Alexander B. Mott

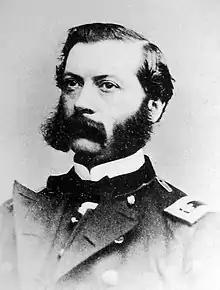
Photographic portrait as a surgeon in the U.S. Volunteers (1861–1866)

Alexander Brown Mott was born in New York City on March 31, 1826, the son of Dr. Valentine Mott and Louisa D. (Mums) Mott, and grandson of Dr. Henry Mott, a descendant from an English Quaker, who in 1660 settled on Long Island. He was educated privately by Professor William Darling, M.D., of the University Medical College of New York, and at the Columbia College Grammar School, there remaining until 1836, when he went to Europe with his parents. He remained abroad five years, and received a good classical education. In spite of his Quaker blood he had a great fondness for a military life, and on his return to New York he entered West Point, but abandoned this in deference to his father's wishes. He then passed a year in France and Germany about 1842, and occupied a position in the naval agency in Marseille. Two years after, Mott became the private secretary of Commodore Charles Morris, of the U.S. Navy, who was then in charge of the Mediterranean Squadron. He afterwards made a journey to Spain, and was present at the siege and surrender of Barcelona, and took part in the fighting in command of a battery. On his return to Marseille he was offered and accepted a position with a firm in that city, and during 1845 he was sent by them to Turkey, Greece, Piedmont, Italy, and Austria.